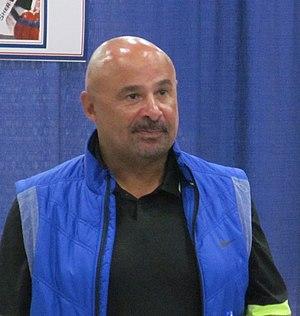
Grant Scott Fuhr est un joueur professionnel de hockey sur glace. Il évolue en tant que professionnel entre 1981 et 2000 en Amérique du Nord au poste de gardien de but. Il remporte à cinq reprises la Coupe Stanley avec les Oilers d'Edmonton dans les années 1980 puis il est admis en 2003 au Temple de la renommée du hockey.